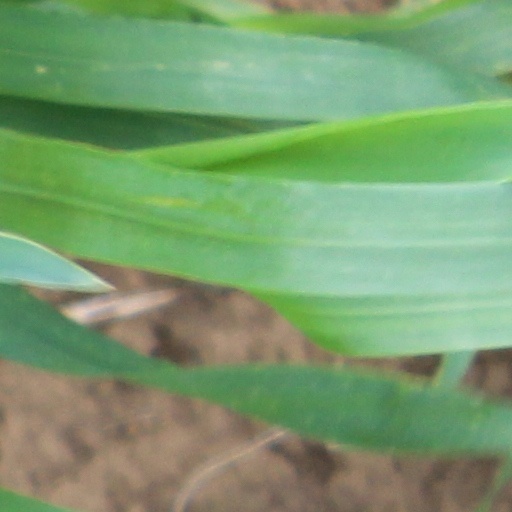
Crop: wheat